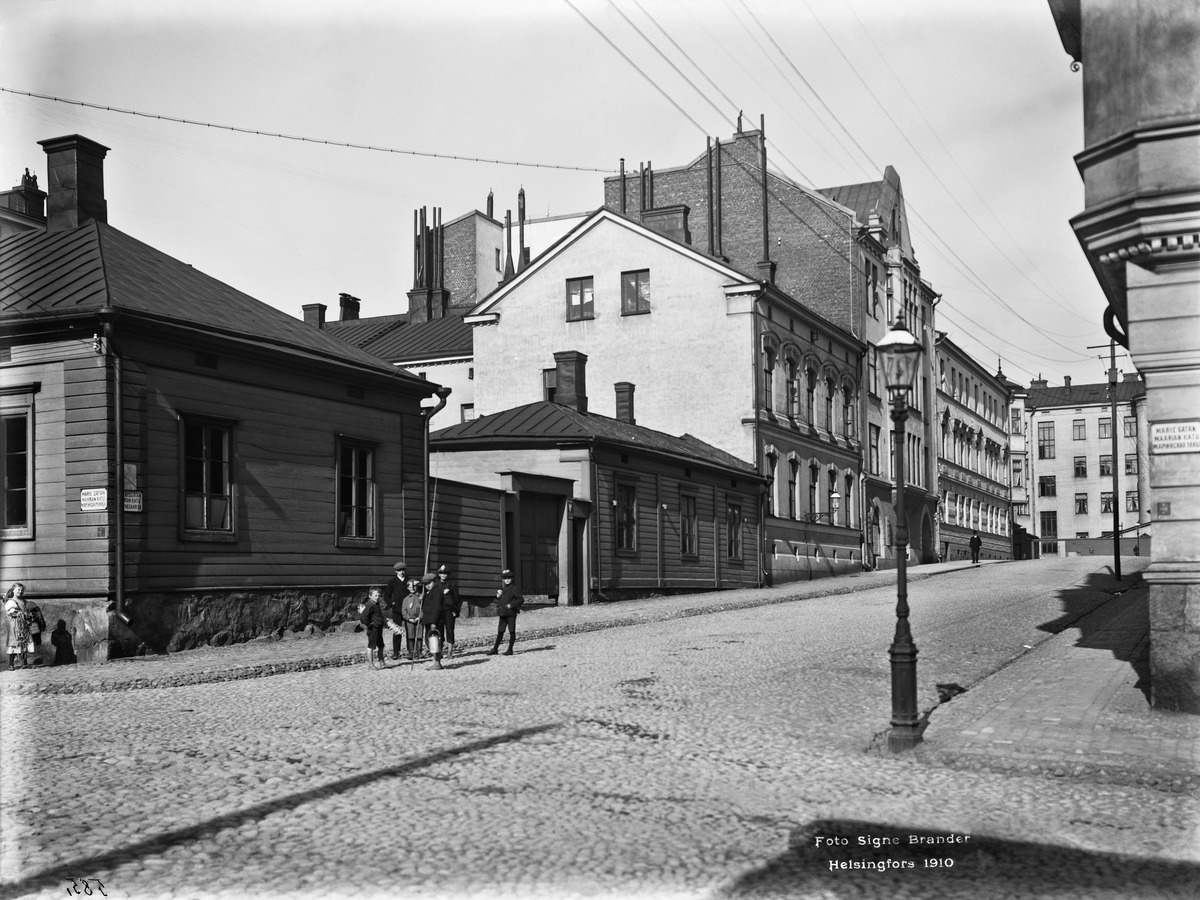
Vironkatu 3, 1.
sisällön kuvaus: Vironkatu 3, 1. Kadulla seisoo lapsia, jotka katsovat kohti kameraa. Vasemmalla näkyvän puutalon paikalla on nykyään kivinen vuonna 1926 valmistunut asuinkerrostalo. Puutalo purettiin ja rakennettiin pian hieman muutettuna Sipoon saaristoon, missä rakennus toimii edelleen sen alun perin ostaneen perheen kesähuvilana. Kuvan kivitalot ovat edelleen paikoillaan. mustavalkoinen
Kuvaaja: Brander, Signe, valokuvaaja
Ajankohta: kuvausaika 1910
Paikka: Suomi, Uusimaa, Helsinki, Kruununhaka Helsinki, Vironkatu 3, 1
Aiheet: puurakennukset, lapset, onginta